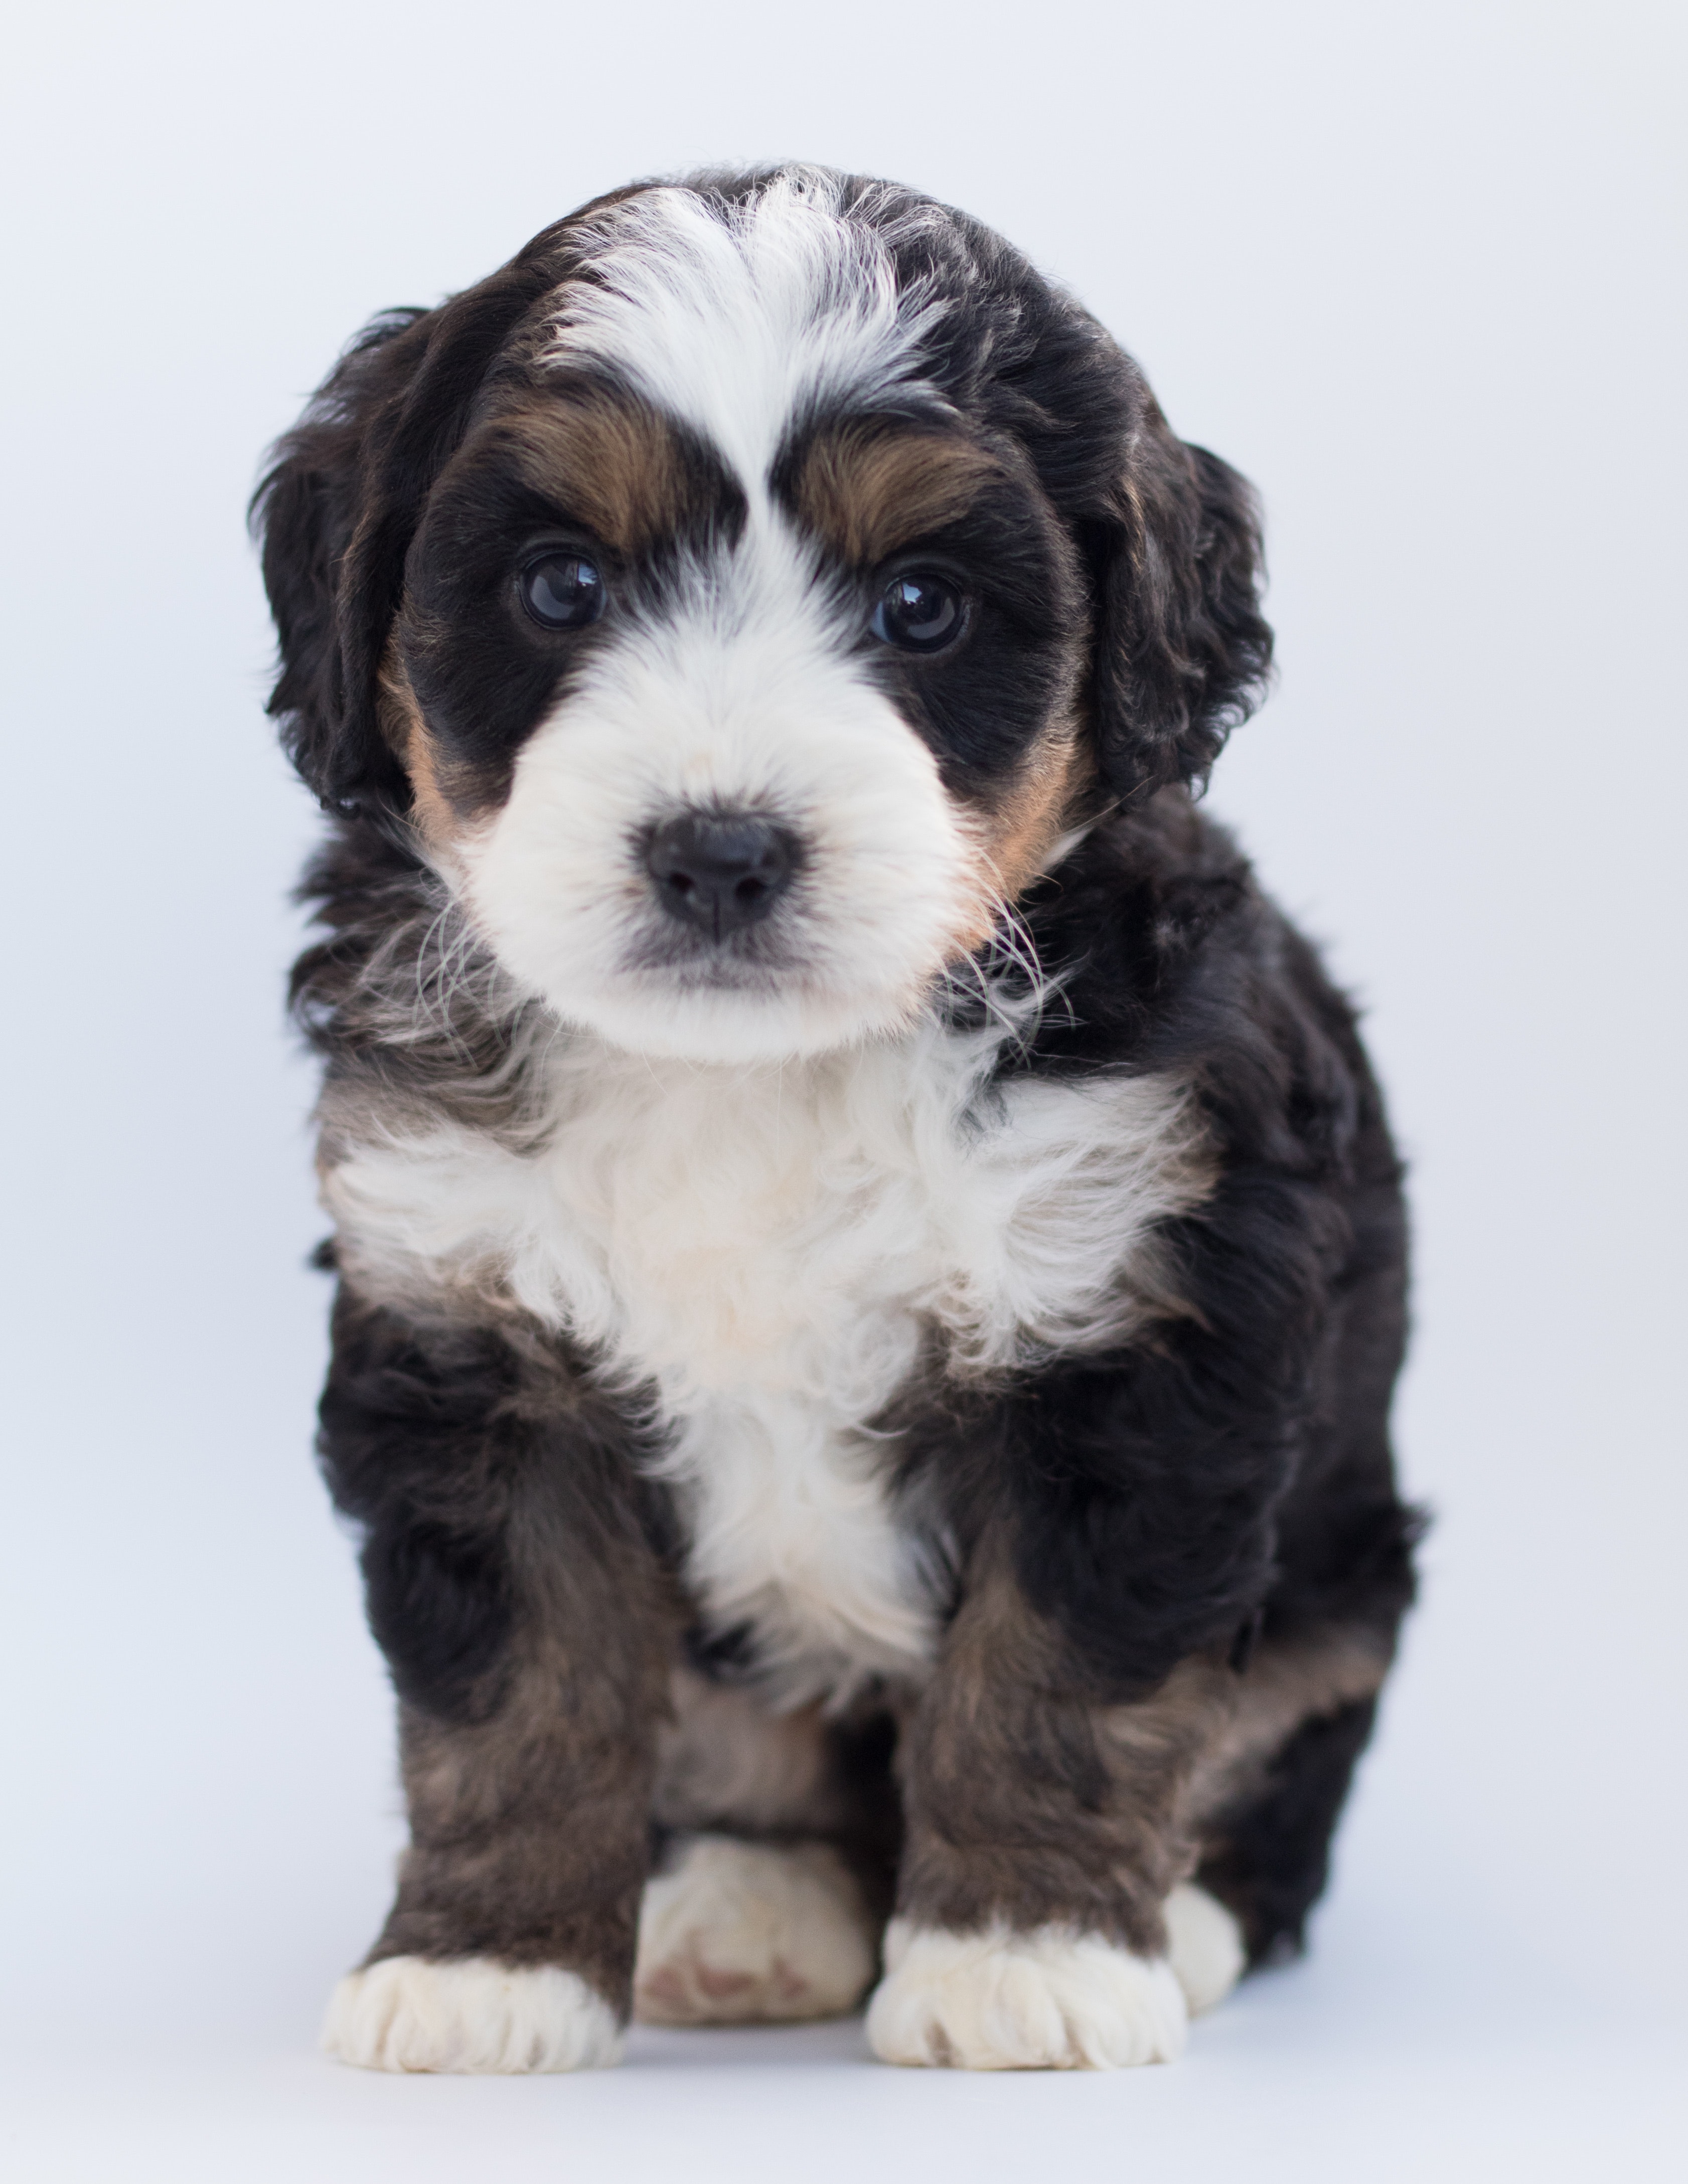
dog, dog like mammal, dog breed, vertebrate, puppy, dog breed group, carnivoran, cockapoo, cavapoo, cavachon, tibetan terrier, miniature australian shepherd, bernese mountain dog, companion dog, schnoodle, bearded collie, havanese